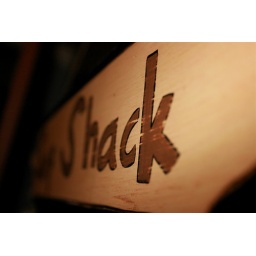
A sign in my bed room.